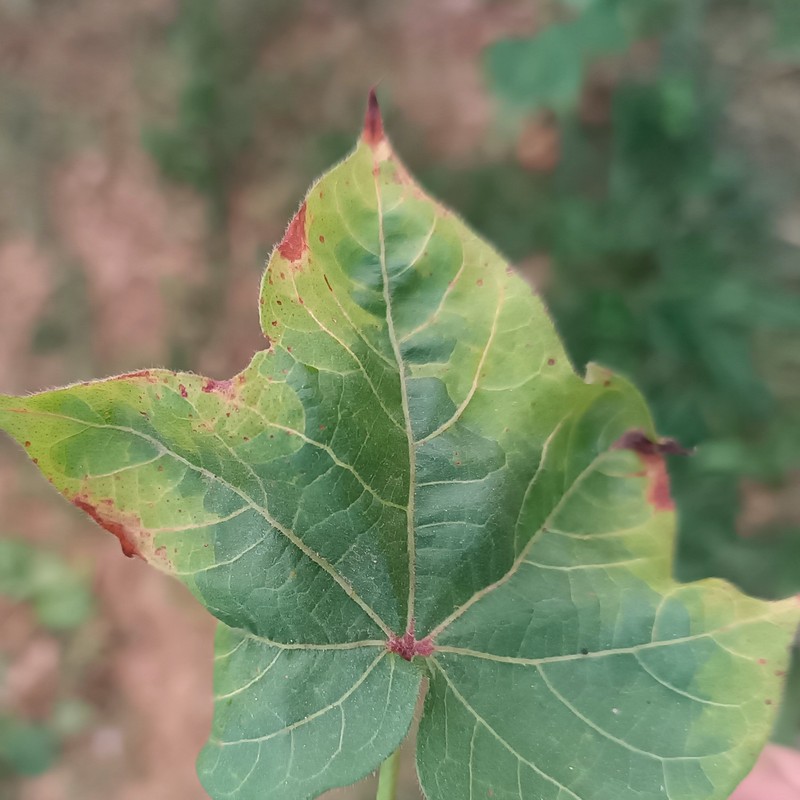
Label: Leaf Hopper Jassids